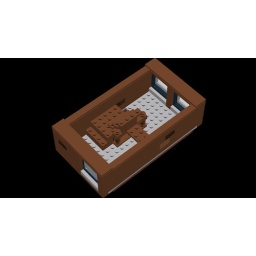
This house is inspired by a walk through the Utrecht city center.It is the smallest building yet, only 11 studs wide.